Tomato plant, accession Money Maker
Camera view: vertical (180 deg); turntable rotation: 210 degrees
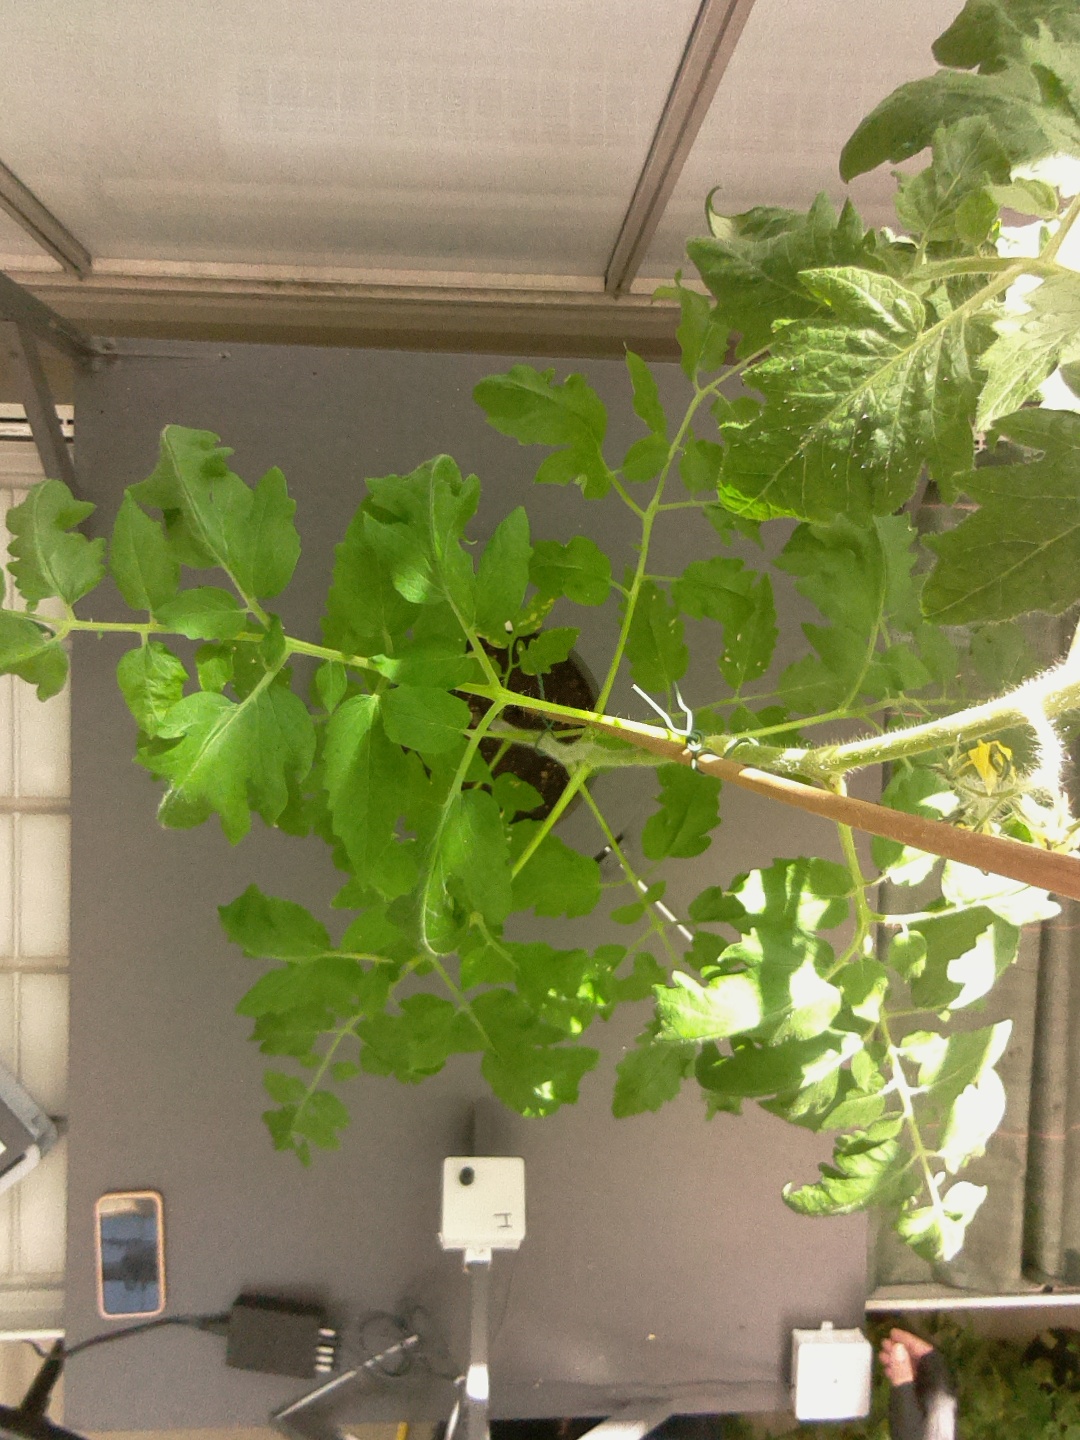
BBCH growth stage 61: 10%-20% of flowers open